Irish Republican Army (1922–1969)

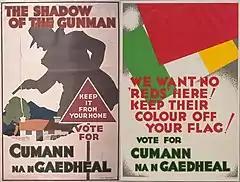
During the 1932 election Cumann na nGaedheal attempted to use red scare tactics by linking Sinn Féin to the IRA, and the IRA to Communism.

When de Valera's Fianna Fáil party won the 1932 election, the IRA expected the Free State party Cumann na nGaedheal not to respect the result and prepared for another civil war. To their surprise, Cosgrave's party peacefully gave up power and instructed the police and armed forces to obey the new government.